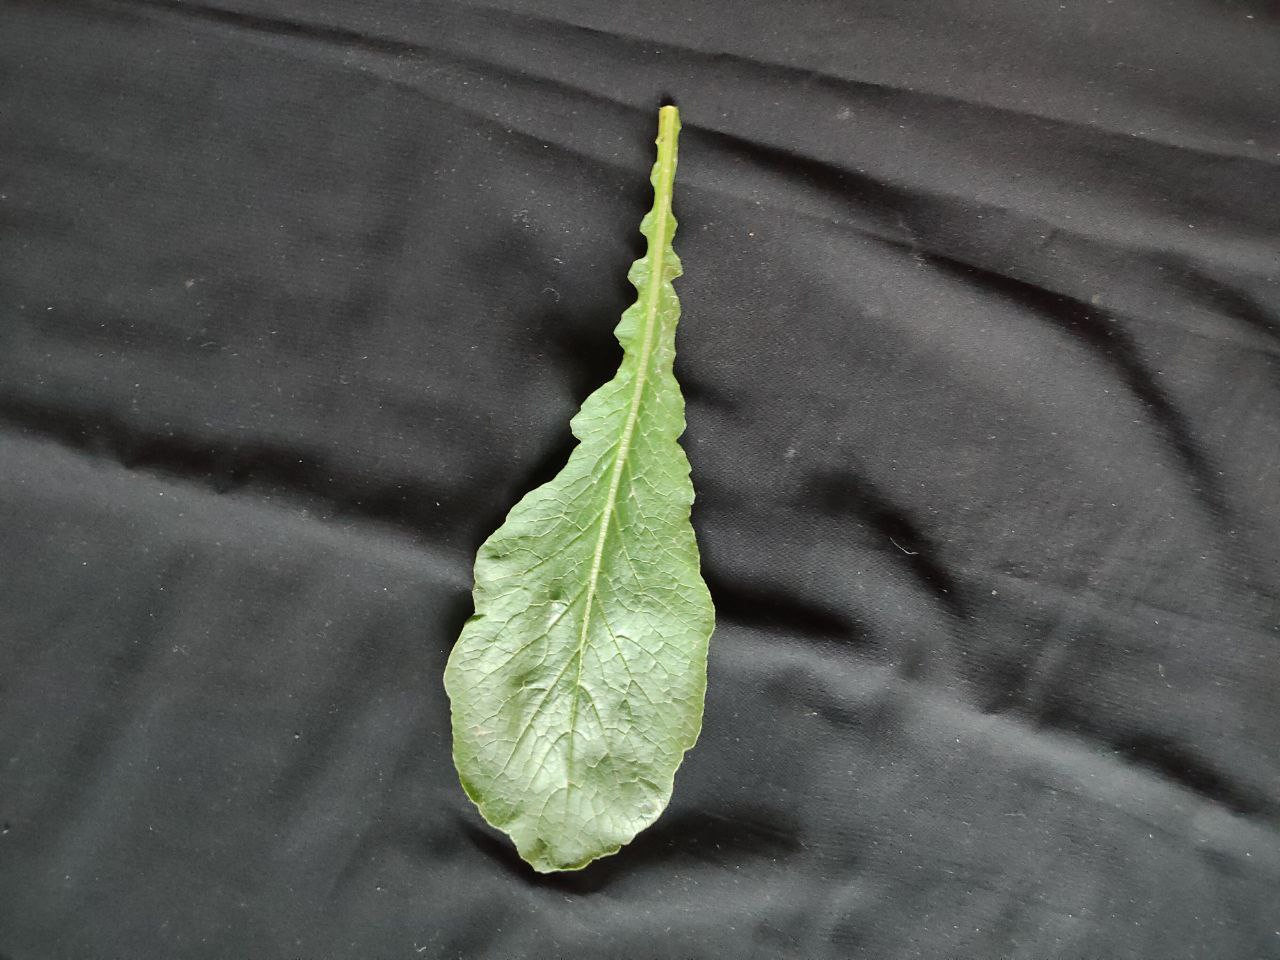
Label: Fresh leaf